Lancaster Memorial (Netherlands)

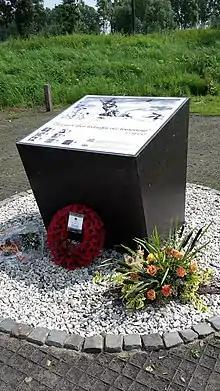
The memorial, a few days after it was unveiled

The Lancaster Memorial in Beuningen, Netherlands is a memorial that commemorates the crew of the British Avro Lancaster LM325 SR-J that crashed on the spot during the night of 22 to 23 June 1943 in World War II. The bomber belonged to the No. 101 Squadron of the RAF. Six of the seven crew lost their lives.